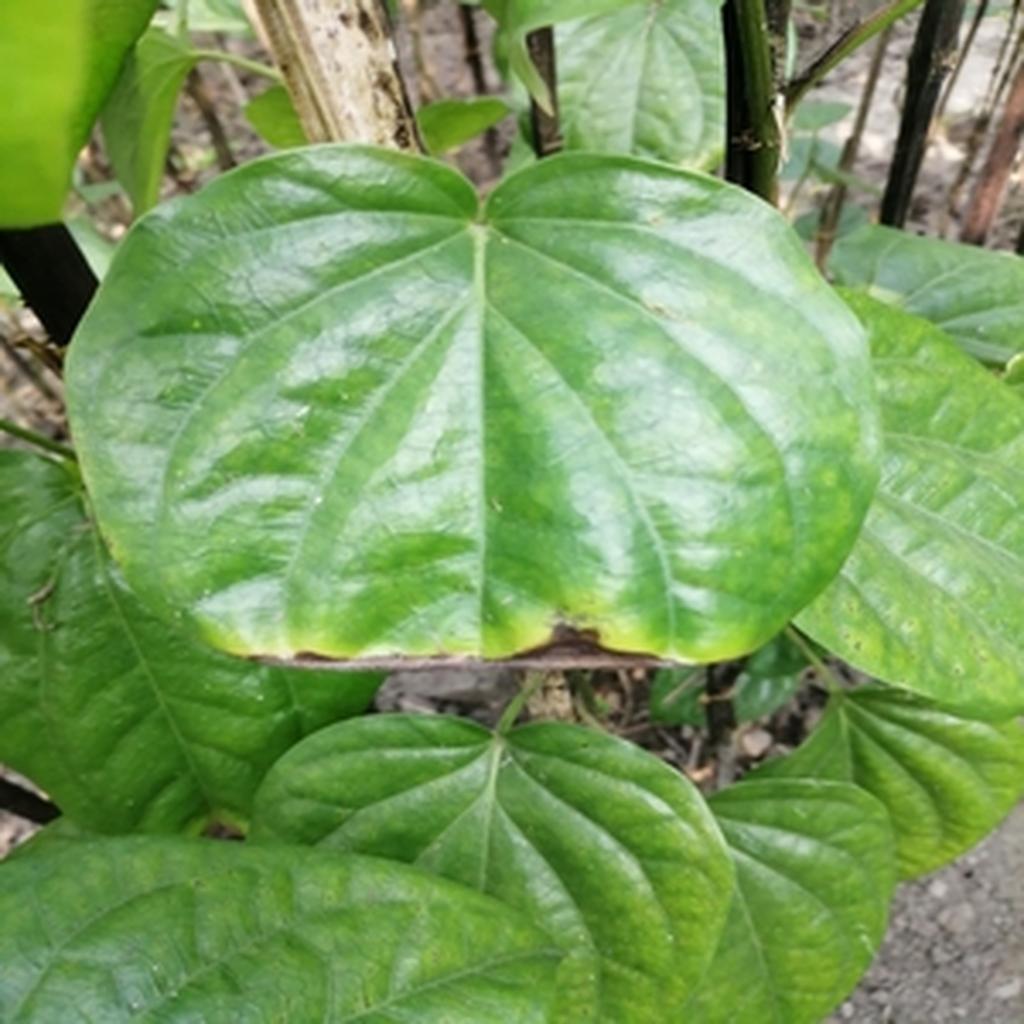
Label: Leaf_Rot